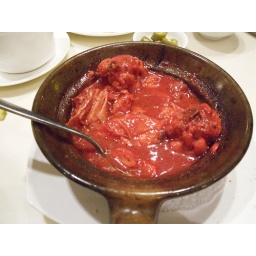
Claypot stewed chicken in red gravy